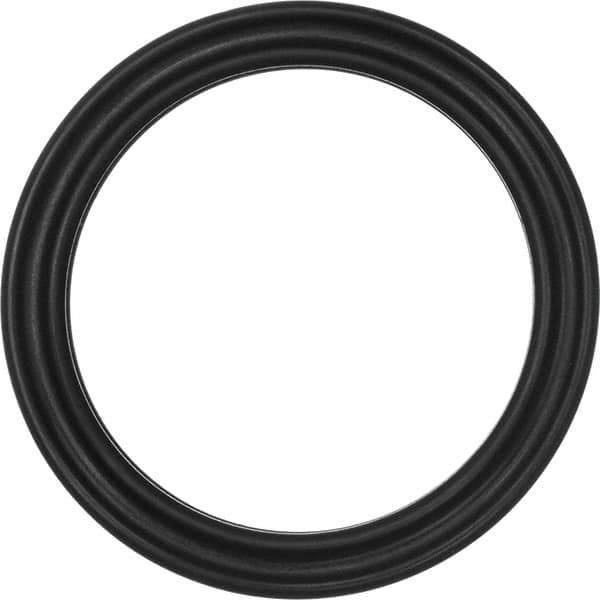
Value Collection - 7/32" OD Buna-N O-Ring - 1/16" Thick, X Cross Section, Durometer 70
Item #: 96991062 Brand: Value Collection Exact Tooling IR#: 04 Features and Benefits Buna-N, also known as nitrile rubber (NBR), is made of a synthetic rubber that has anti-microbial properties and is resistant to chemicals, oils, solvents, greases and petroleum-based fluids. It is resistant to abrasions, cuts, punctures, slashes and snags. Product Specifications Cross Section Shape X Material Buna-N Dash Number 005 System of Measurement Inch Durometer 70 Durometer (Shore A) 70A Inside Diameter (Inch) 3/32 Inside Diameter (Decimal Inch) 0.1010 Outside Diameter (Inch) 7/32 Outside Diameter (Decimal Inch) 0.2410 Thickness (Inch) 1/16 Thickness (Decimal Inch) 0.0700 Maximum Temperature (F) 250.000
Brand: USA Sealing
Category: Electronics > Arcade Equipment > Pinball Machine Accessories > Rubber Ring Kits